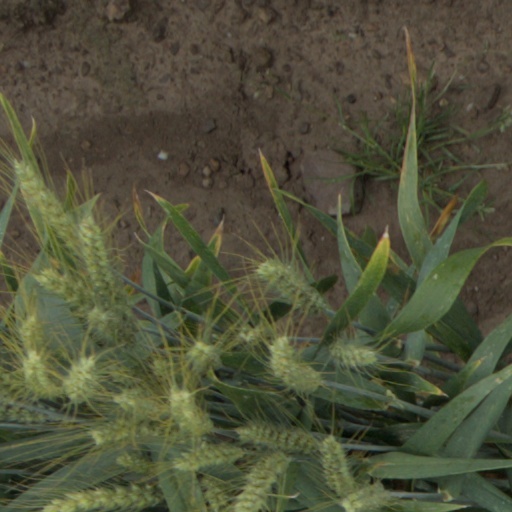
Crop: wheat